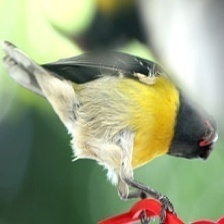
Species: BANANAQUIT
Scientific name: COEREBA FLAVEOLA